Bertha von Marenholtz-Bülow

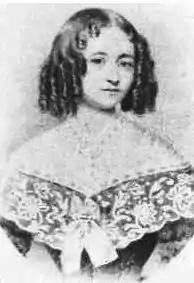
Bertha von Marenholtz-Bülow

Baroness Bertha von Marenholtz-Bülow (born 5 March 1810 in Brunswick; died 9 January 1893 in Dresden) was a German noblewoman and educator noted for her work in spreading the kindergarten concept through Europe.